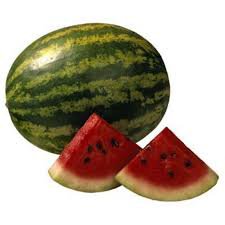
Label: Watermelon